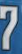
Number: 7